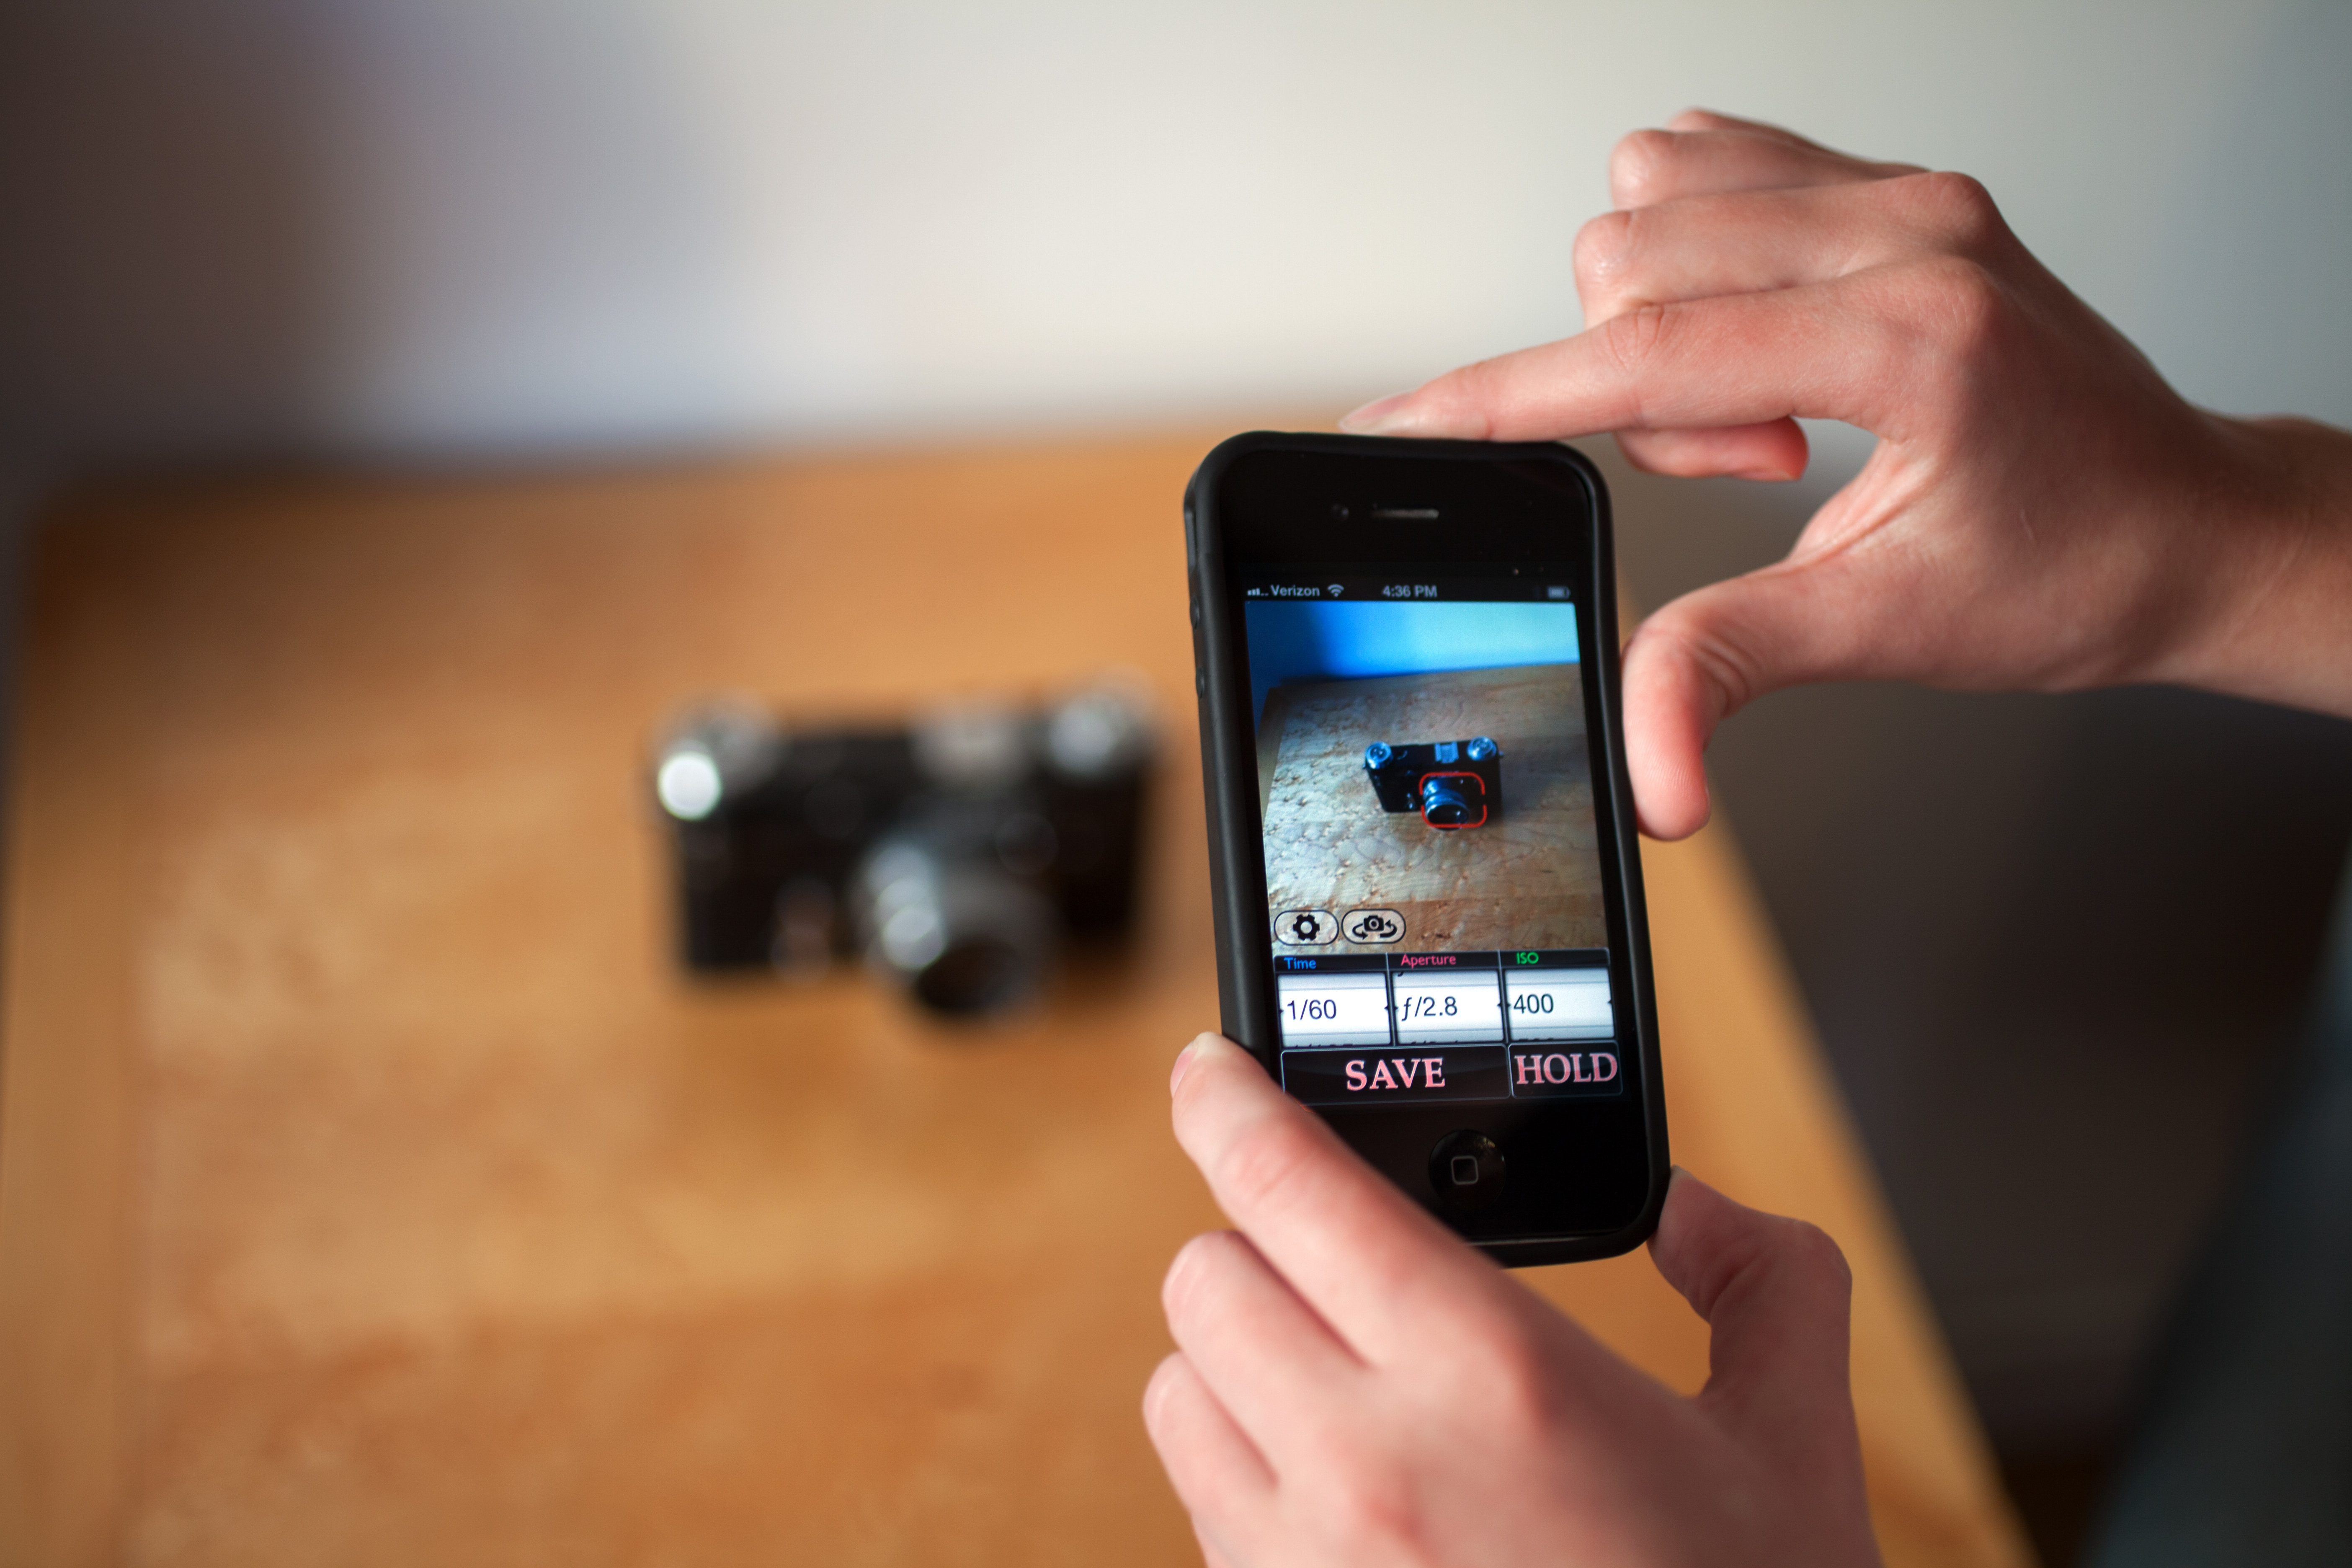
smartphone, hand, technology, finger, telephone, gadget, black, mobile phone, product, electronics, multimedia, portable communications device, communication device